Battle of Lechfeld (910)

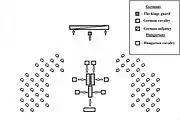
The third phase of the battle

In this moment, the retreating Hungarian main troops turned back and attacked the Germans from the front, resisting their charge, and not letting them break their line. At that moment those Hungarian units who came from the rear and sides of the Swabians surrounded them completely, and entered into a final hand-to-hand fight with the hopeless enemy. This shows that before the battle, the Hungarian commander chose carefully a place near the initial battlefield, with two woods near to each other, in which he could hide some of his troops, which waited until the pursuing Germans passed them, and then attacked them. One of the key elements of nomadic warfare was the careful choosing of the battlefield, which provide them advantage in winning the battle. For nomads, one of the important elements in a battlefield were the places where they could hide some of their troops, and to lure the enemy there in order to encircle and destroy it. In the battle in point, the German camp and its surroundings were not adequate for hiding troops without being observed by the Swabians, so the Hungarian commander chose an adequate place away from the battlefield (the first battlefield), where he could hide some of his units (this being the second battlefield), and his main purpose during the battle was to lure the enemy to that place, which he succeeded after manoeuvres which lasted from the dawn until the evening, finally ending with success. This shows the great patience of the Hungarian commander, who in the whole day conducted manoeuvres which diverted the enemy's attention from his real purpose. The same thing happened also during the events which led to the Battle of the Brenta (899), this time against the Italians, a battle in which probably the Hungarians were led by the same commander.